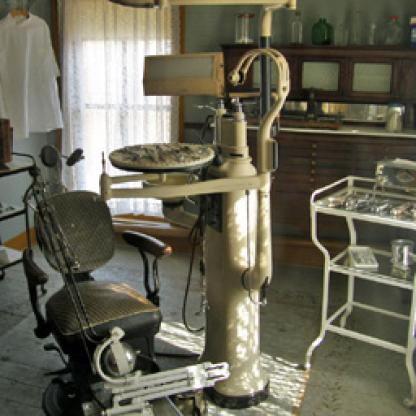
Scene: Indoor